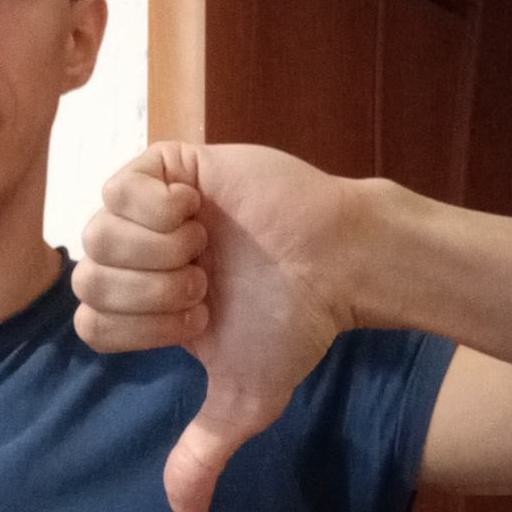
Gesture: dislike